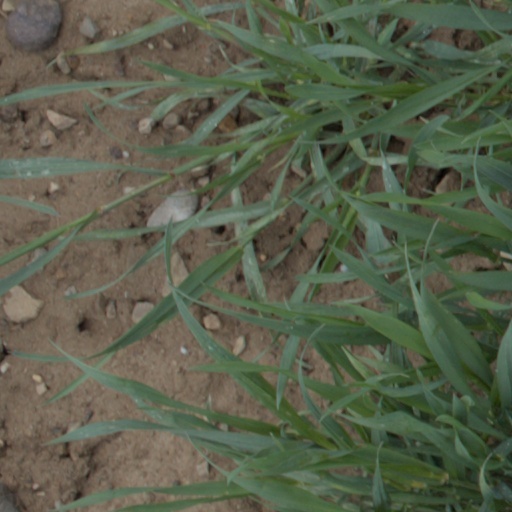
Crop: wheat